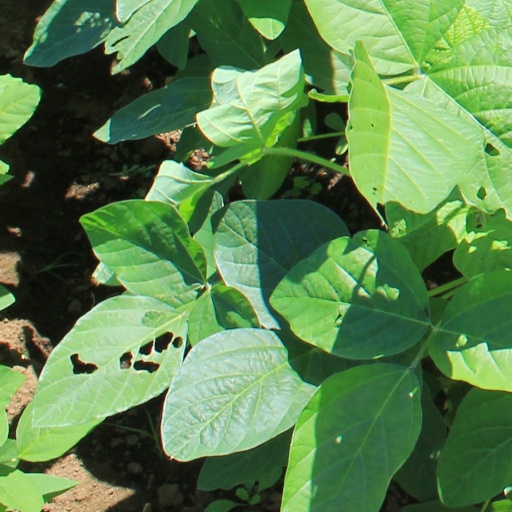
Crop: soybean